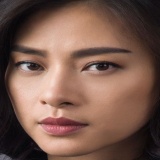
diễn viên Ngô Thanh Vân